Gods in The Odyssey

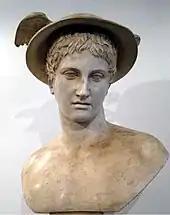
Winged Hermes; Pushkin Museum in Moscow, Russia

Hermes is one of the Twelve Olympians, herald of the gods, protector of human heralds, travelers, thieves, merchants, and orators. He appears three times in the "Odyssey". The first time is to deliver a message to Calypso to let Odysseus return home. The second time, he appears to Odysseus to warn him about Circe and provides the necessary information that Odysseus needed to put Circe into submission. The third time he is sent to escort the spirits of the suitors from the halls of Odysseus's home to the underworld. Hermes is the great-grandfather of Odysseus.